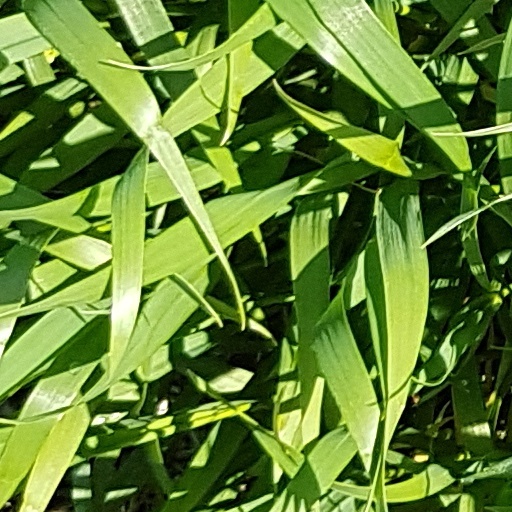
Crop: wheat